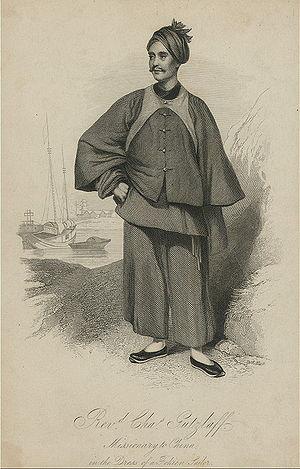
Karl Gützlaff, né le 8 juillet 1803 à Pyritz, en Poméranie et décédé le 9 août 1851 à Hong Kong, dont le nom a souvent été anglicisé en Charles Gutzlaff, est l'un des premiers missionnaires protestants à être envoyé en Extrême-Orient, d'abord à Bangkok, puis en Corée, puis en Chine. Maîtrisant parfaitement de nombreuses langues dont le chinois, portant couramment des vêtements chinois, il a été magistrat à Ningbo et Zhoushan et le deuxième secrétaire chinois de l'administration britannique à Hong Kong. Auteur de nombreux livres en néerlandais, anglais et chinois, traducteur de la Bible en chinois, en thaï et en japonais, il a servi d'interprète pour les missions diplomatiques britanniques pendant la première guerre de l'opium.